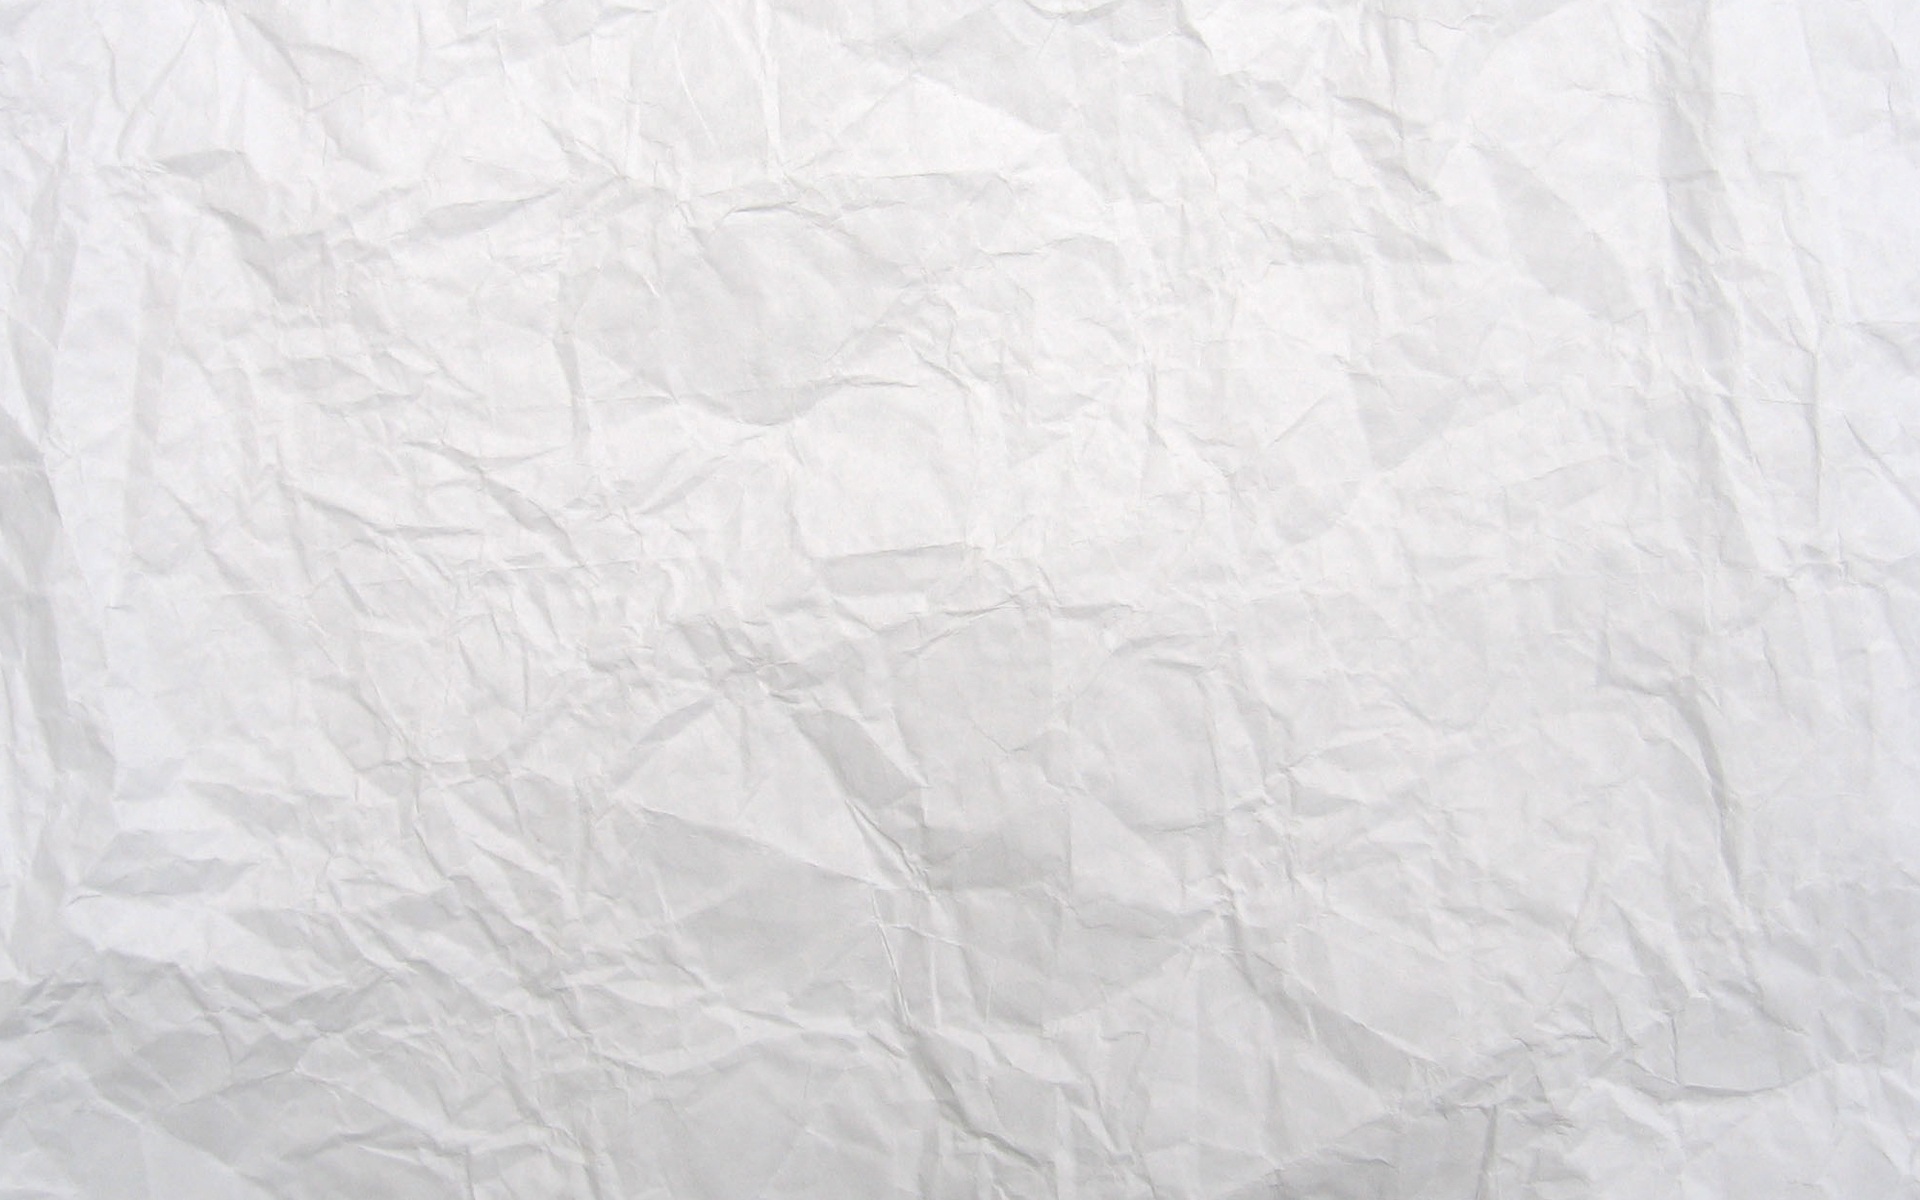
white, texture, floor, cute, pattern, paper, material, tablecloth, textile, sketch, drawing, bed, whatsapp, effect, wrinkled